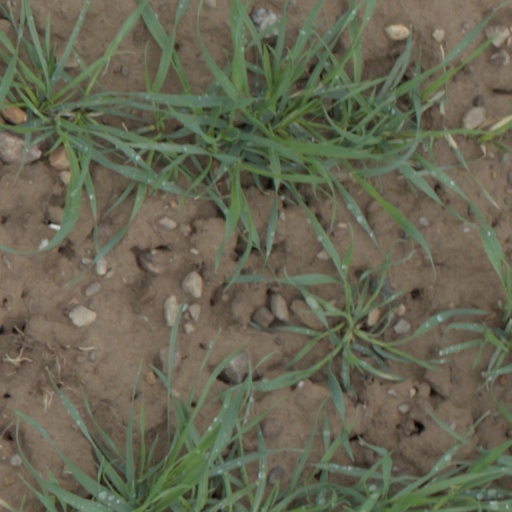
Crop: wheat